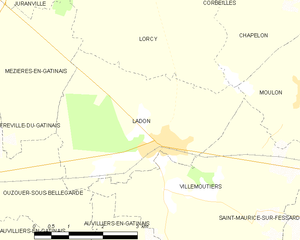
Ladon est une commune française, située dans le département du Loiret en région Centre-Val de Loire.